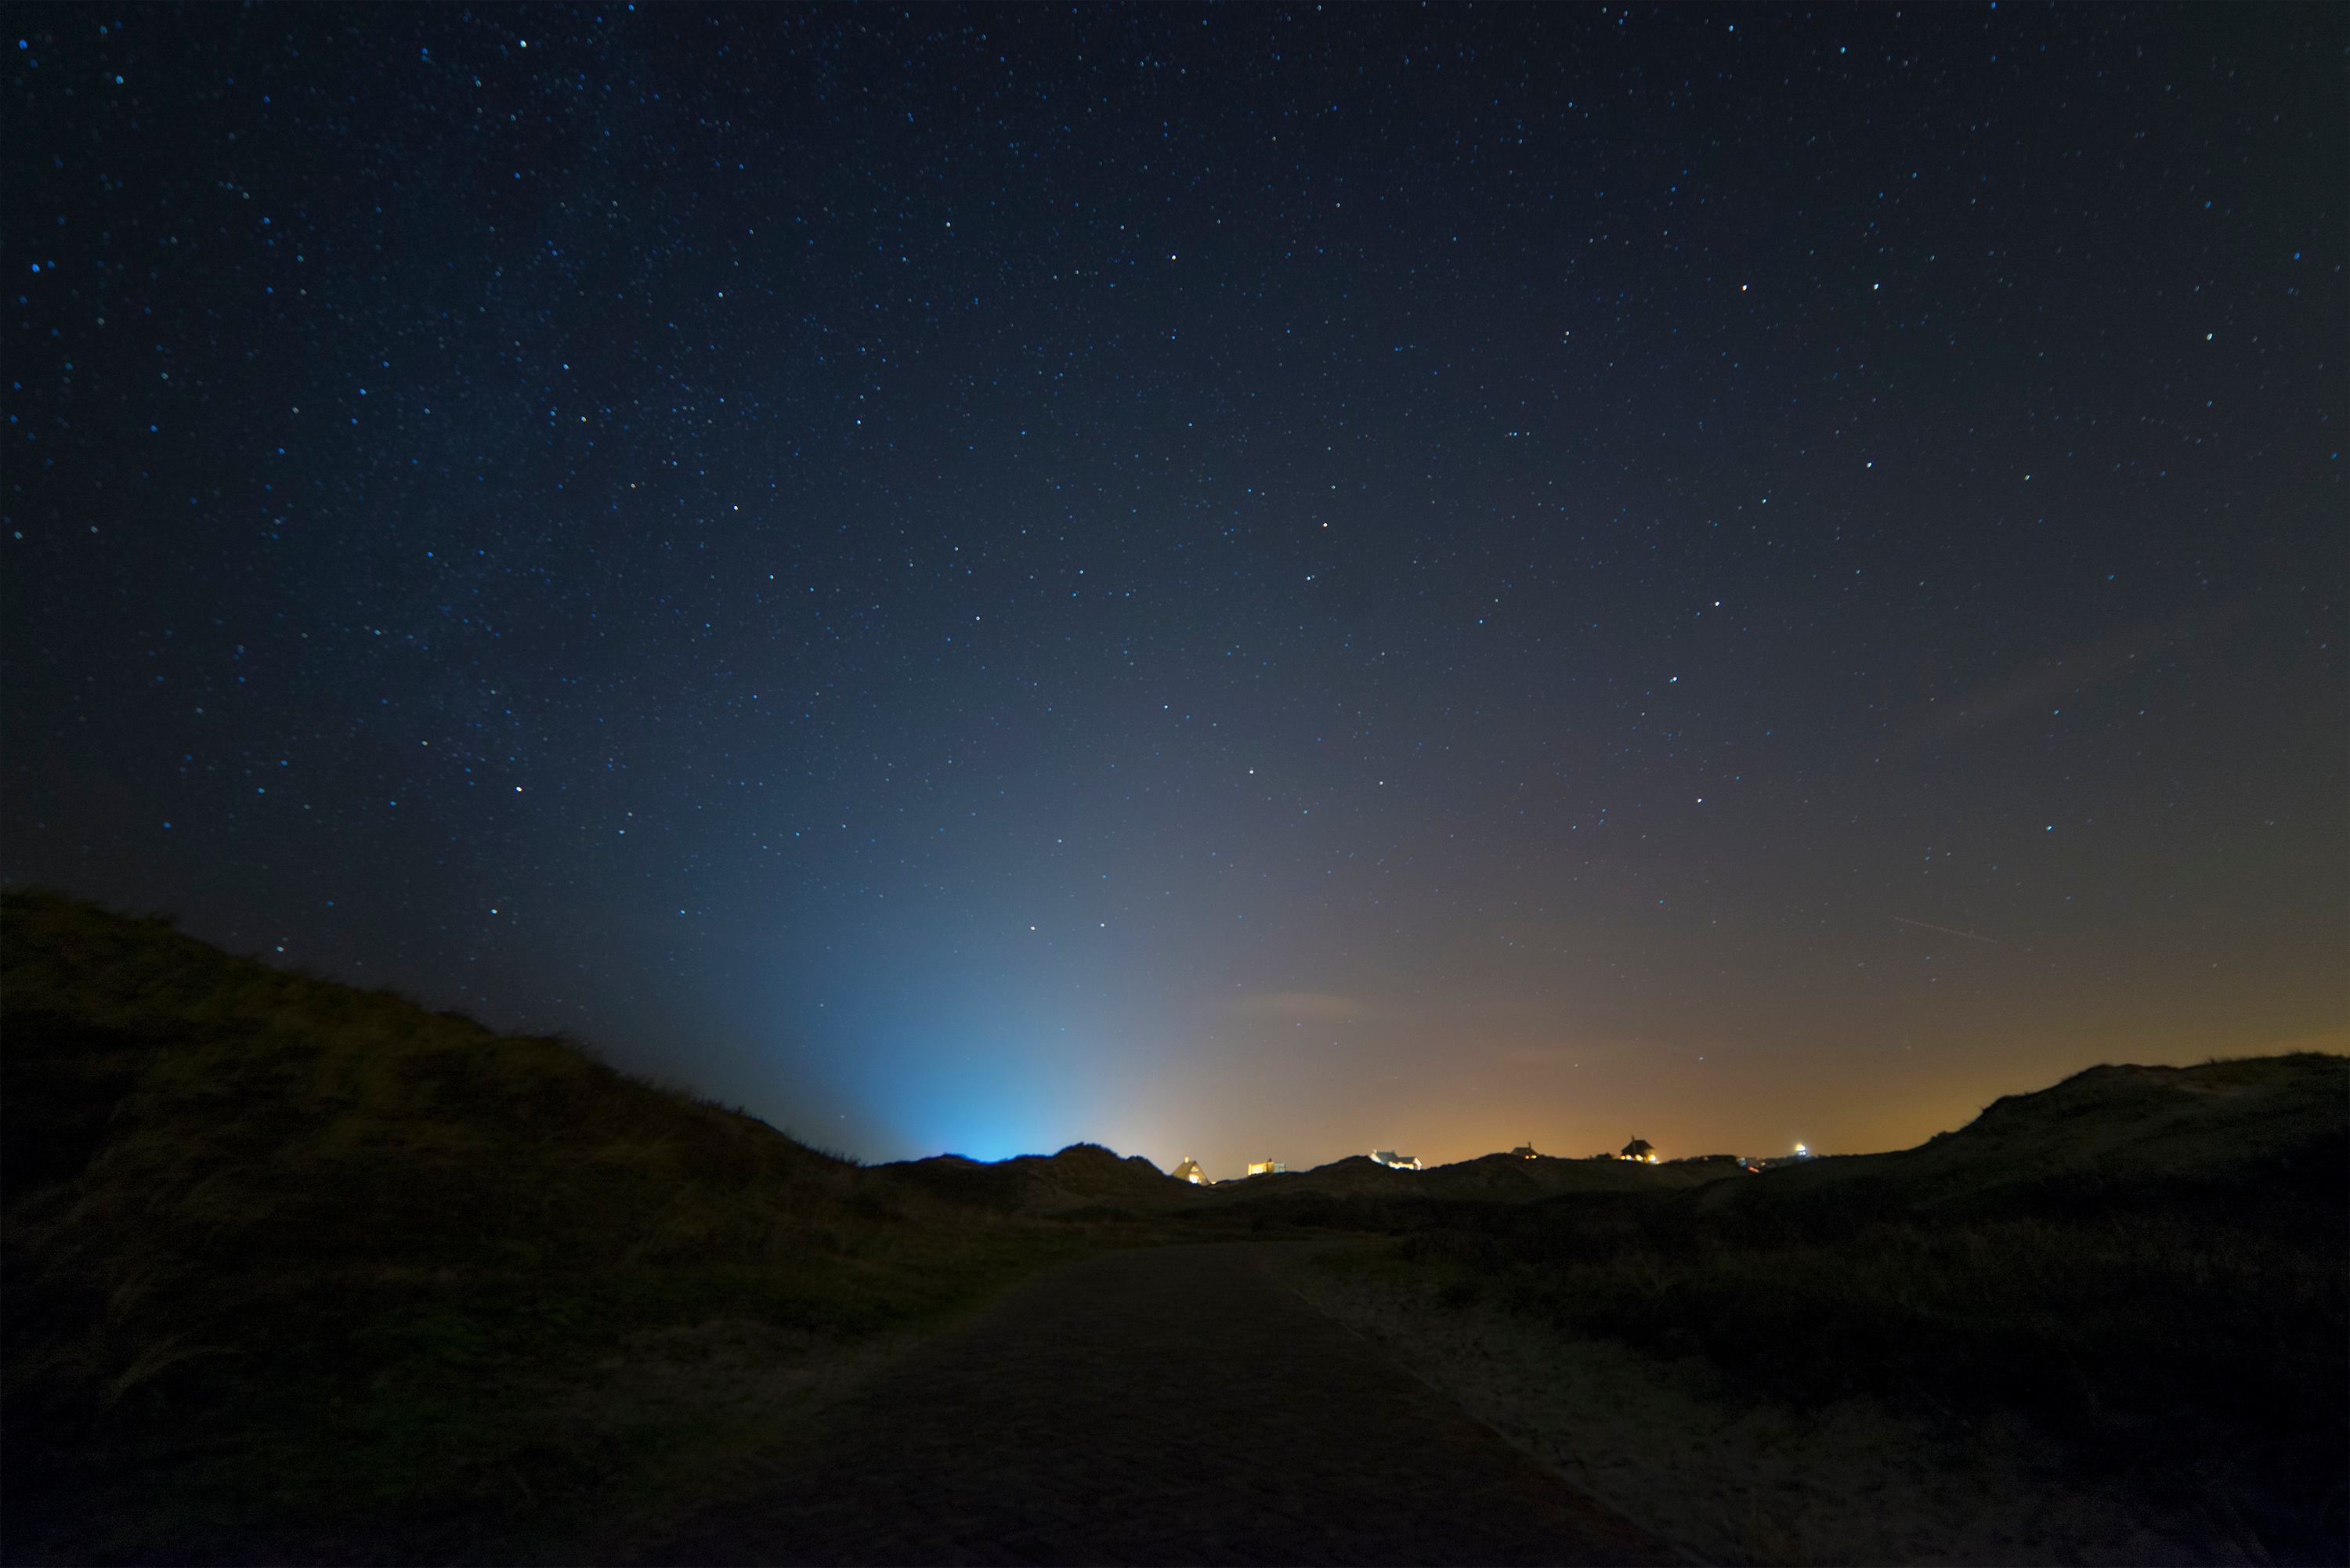
sky, night, star, dawn, atmosphere, dusk, darkness, galaxy, aurora, moonlight, astronomy, astronomical object